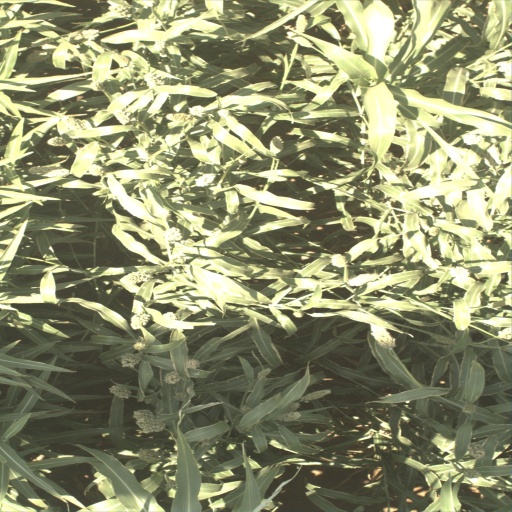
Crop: sorghum